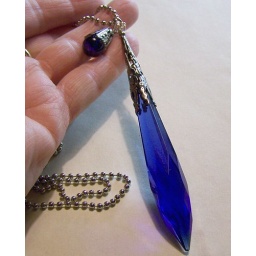
A blue prism capped in antiqued silver filigree with a Bermuda blue Swarovski crystal ball.